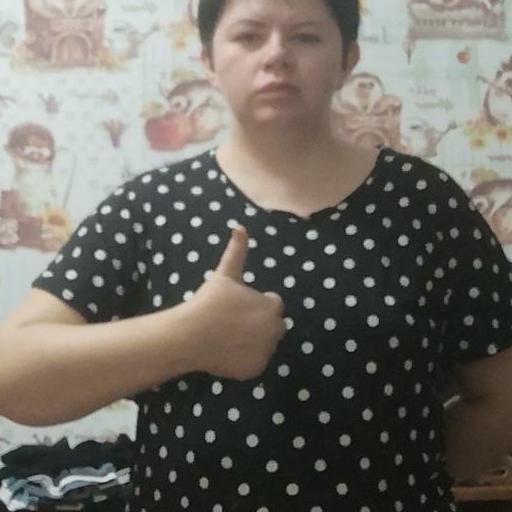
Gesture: like